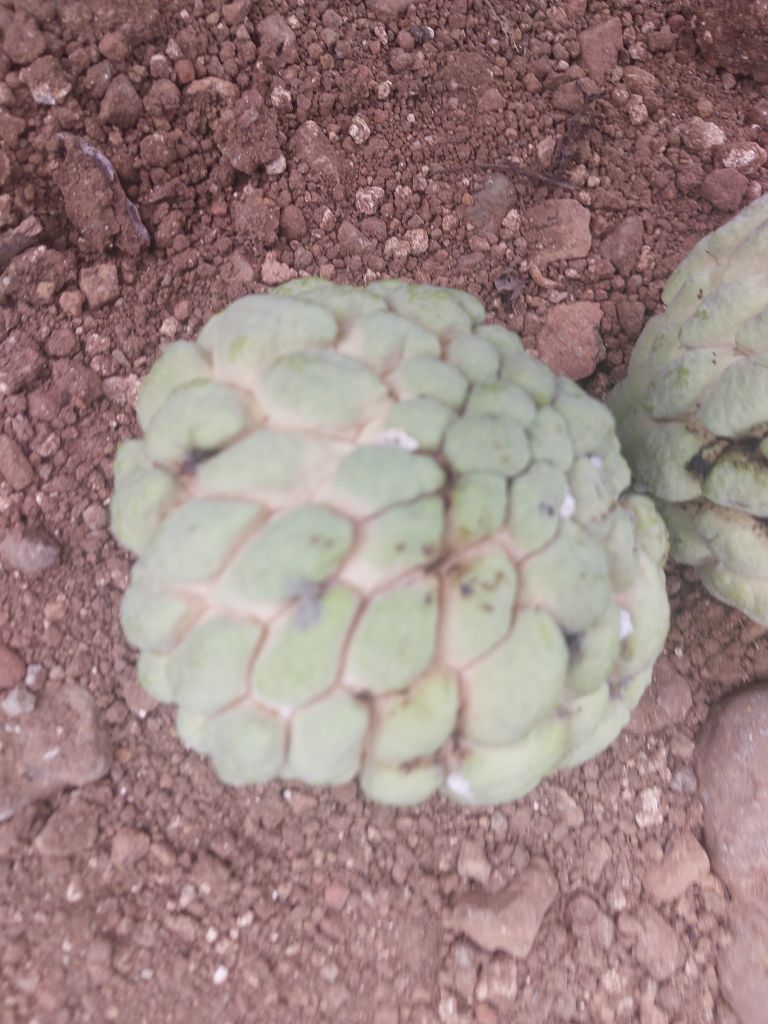
Disease label: Athracnose